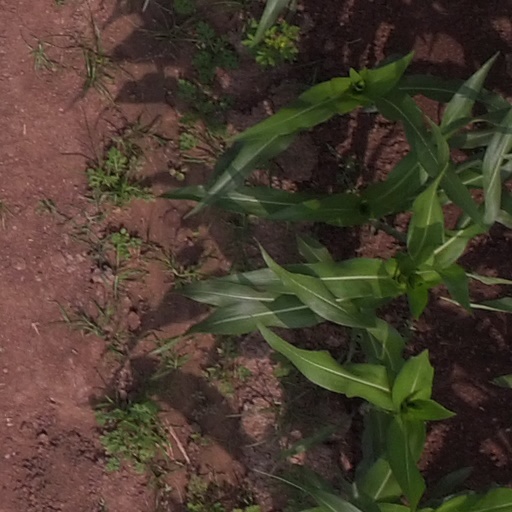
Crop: maize; corn